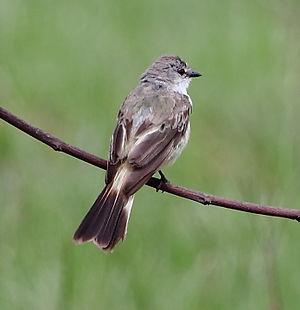
Le Tyranneau des campos est une espèce de passereaux de la famille des Tyrannidae. Cette espèce a été décrite par Hermann Burmeister en 1856. Guy M. Kirwan et al. ont démontré en 2014 qu'il est identique au Tyranneau de Chapada, aussi appelé Tyranneau des Isler, décrit en 2001 par Zimmer, Whittaker & Oren, qui en est devenu dès lors un synonyme plus récent. Certaines bases de données le considèrent encore comme une sous-espèce du Tyranneau suiriri. Il existe d'ailleurs une importante hybridation interspécifique entre Suiriri affinis et Suiriri suiriri.